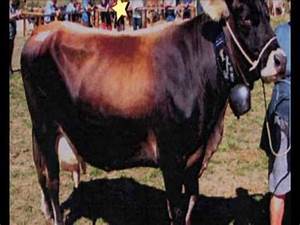
Label: cow